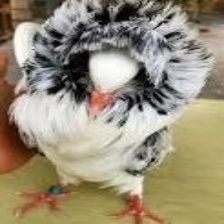
Species: JACOBIN PIGEON
Scientific name: COLUMBA LIVIA